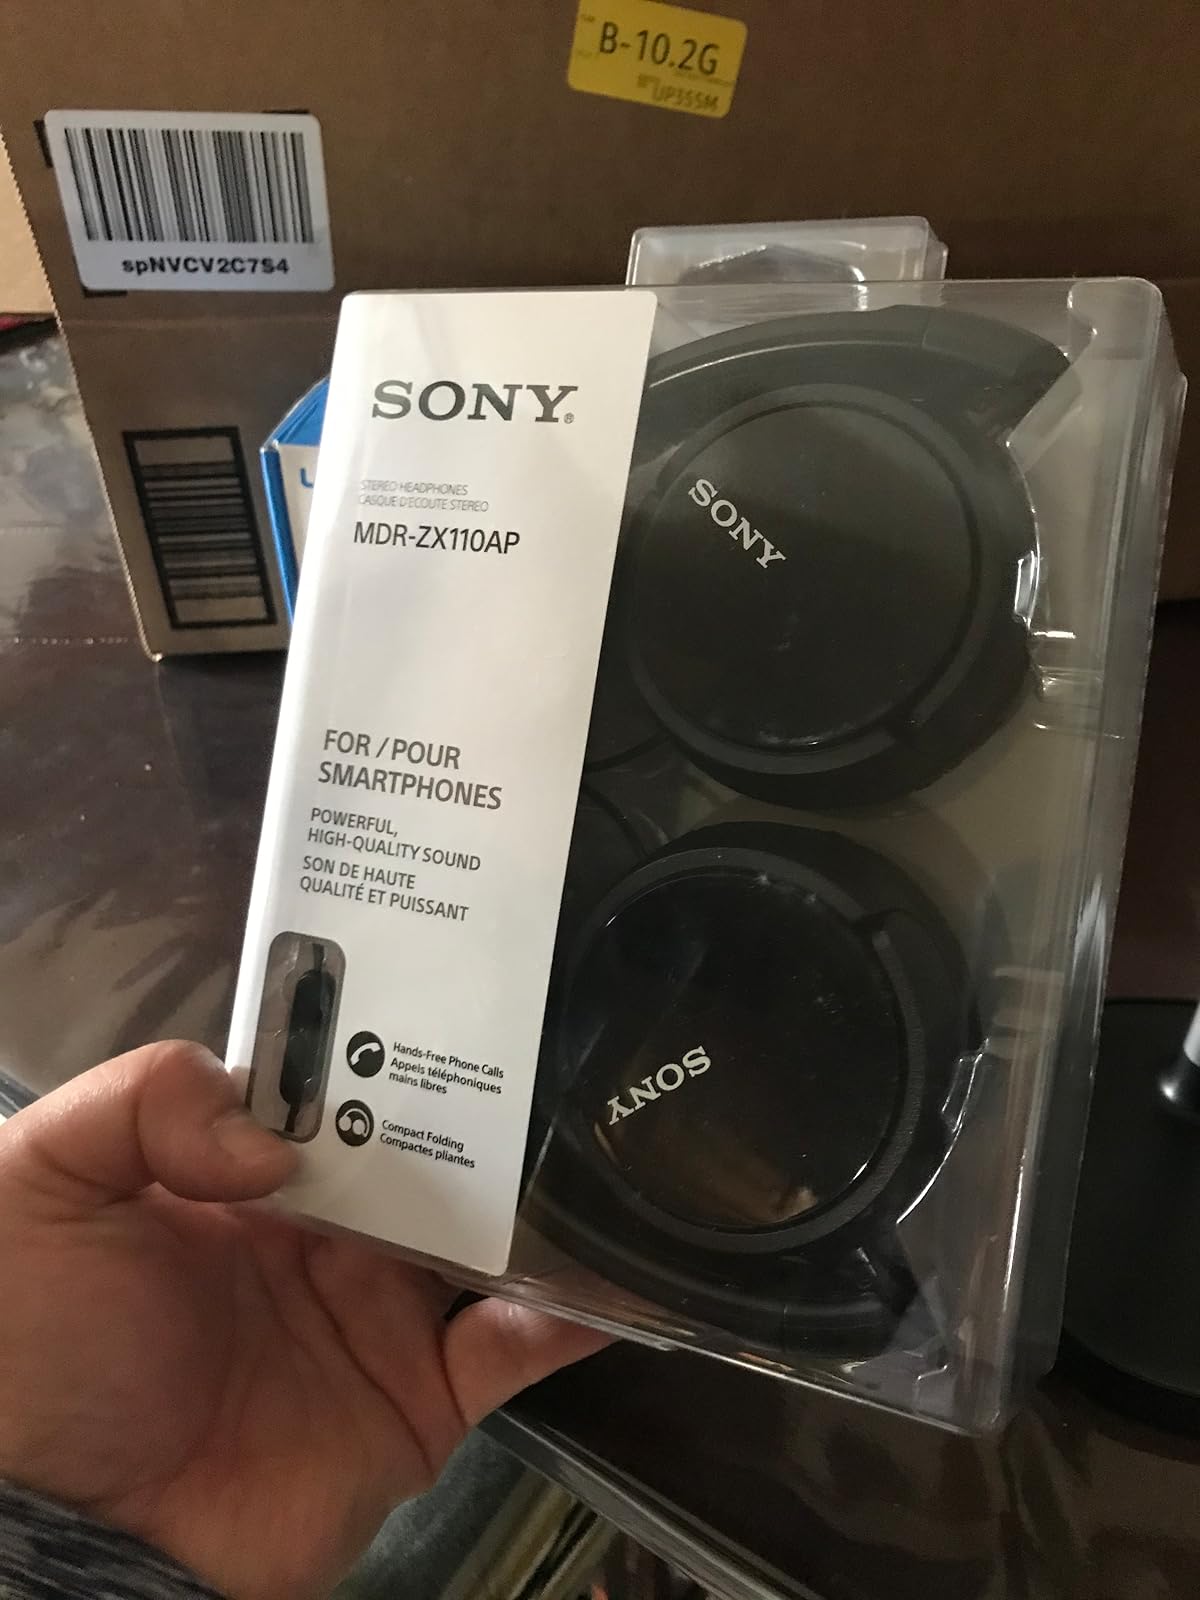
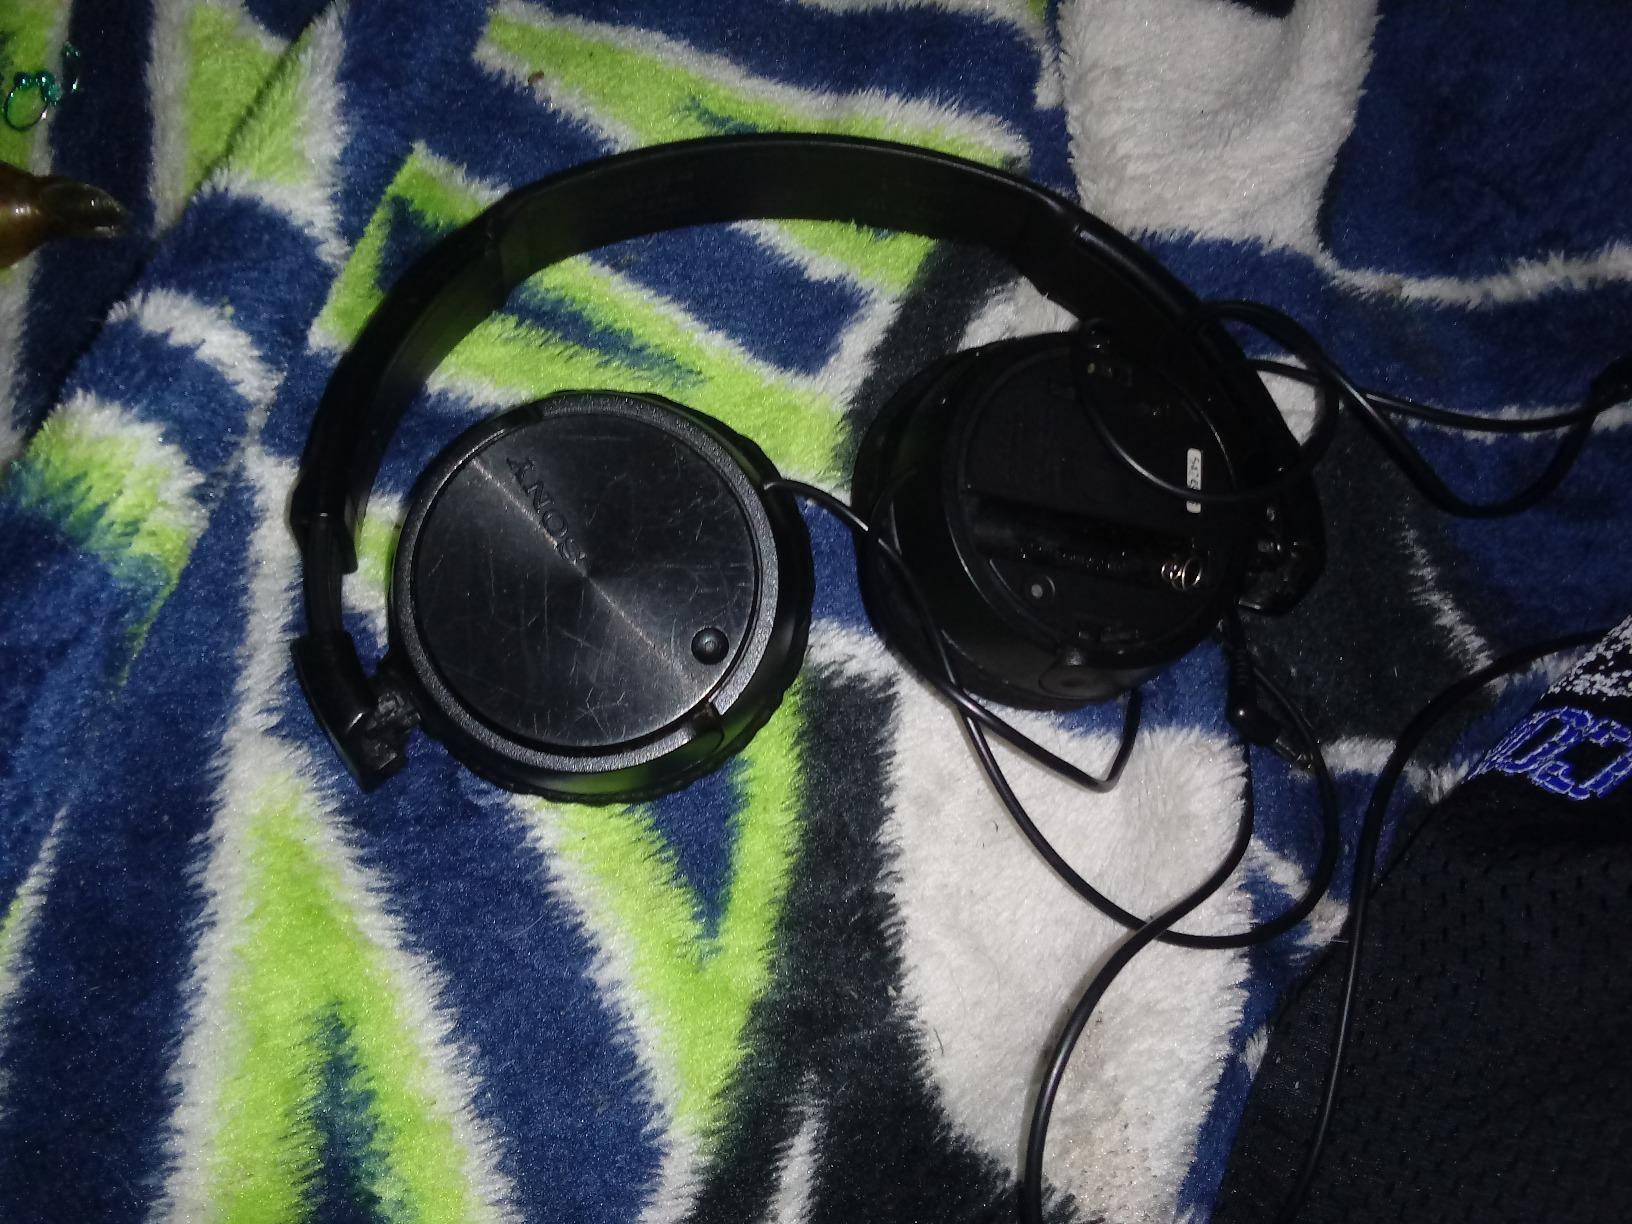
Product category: headphones
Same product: no